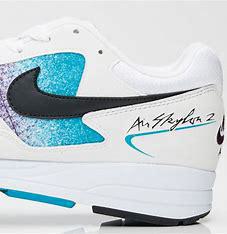
Brand: Nike
Model: Air Skylon Ii